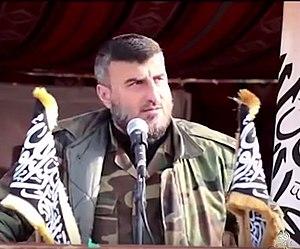
Zahran Allouche, chef du groupe rebelle syrien Jaych al-Islam, le 29 avril 2015.
Jaych al-Islam est un groupe rebelle de la guerre civile syrienne. Créé en 2011, il prend initialement le nom de Liwa al-Islam, puis adopte son nom actuel en 2013 après sa fusion avec plusieurs autres mouvements.